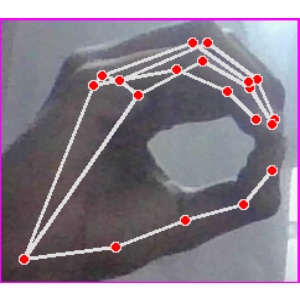
अक्षर: ठ